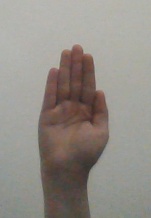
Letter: seen